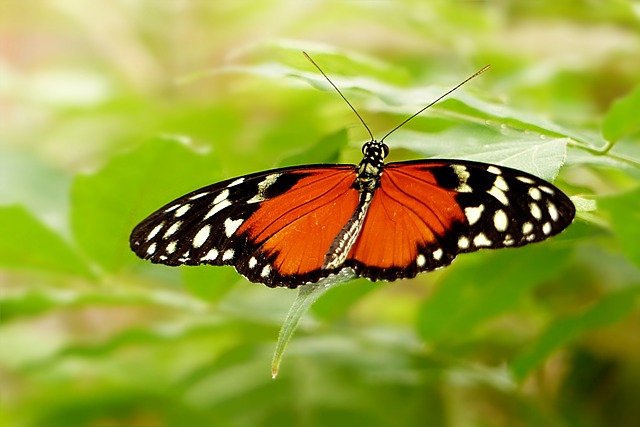
Label: farfalla